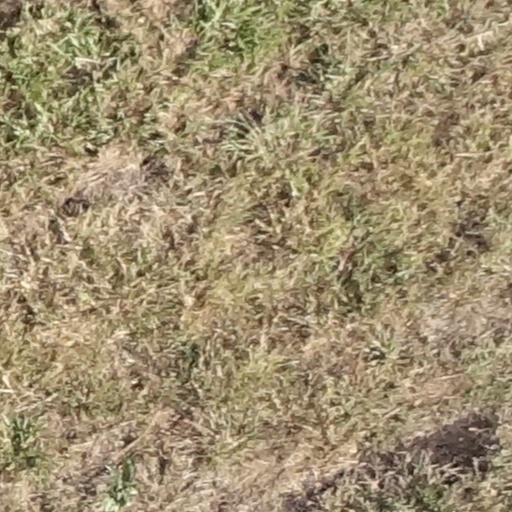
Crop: sorghum